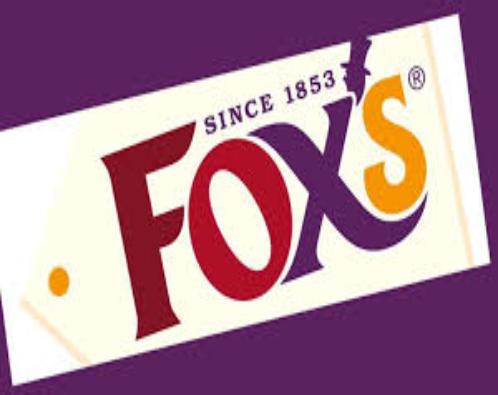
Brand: Fox's Biscuits
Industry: Food